Cheese alternative

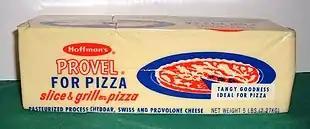
Provel pizza cheese in a five-pound block. This product is commonly used in the preparation of St. Louis-style pizza.

One variant of pasteurized processed cheese dairy products is, according to a hospitality industry source, designed to melt well on pizza, while remaining chewy; this has been described as "artificial cheesy substance that's much quicker and cheaper to produce than the real thing". In many cases the dairy fat required for anything described as cheese is replaced by cheaper vegetable oil and additives; this is not illegal if not described as cheese.